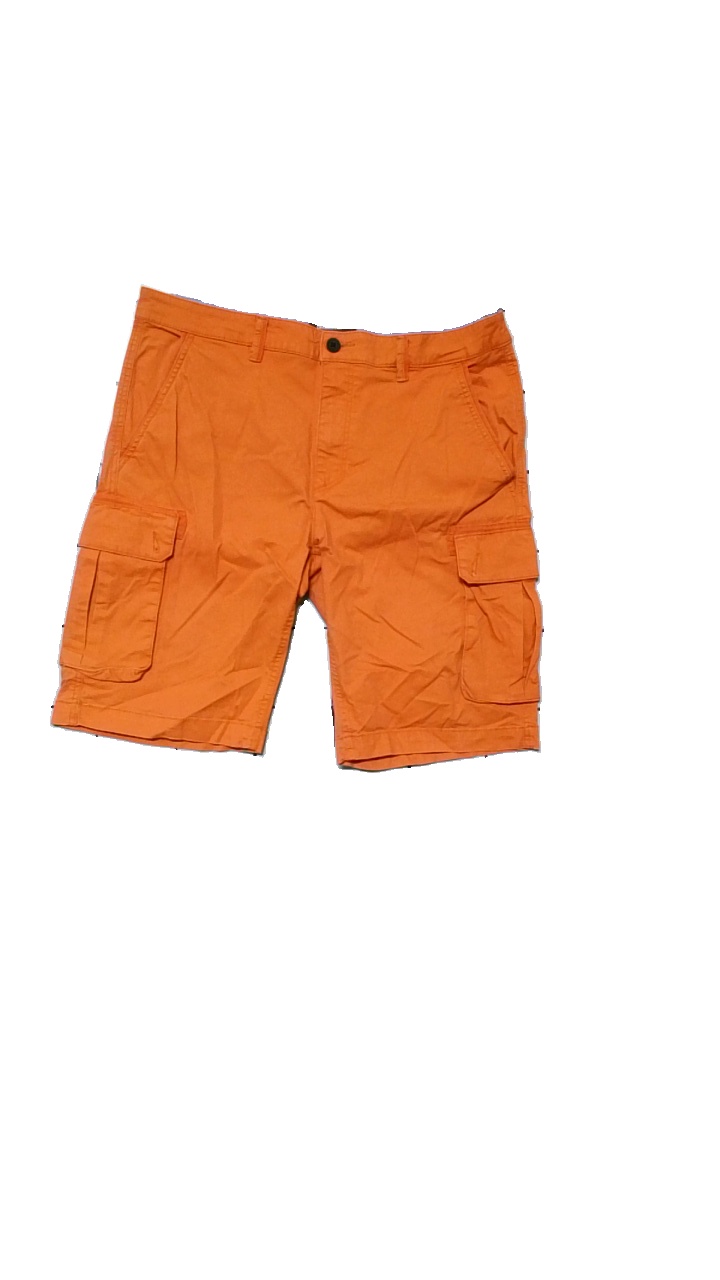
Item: Shorts (Men)
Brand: Dressman
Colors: Orange
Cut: Regular
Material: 98% cotton, 2% elastane
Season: Summer
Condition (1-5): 3
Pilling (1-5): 3
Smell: Minor
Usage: Reuse
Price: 50-100